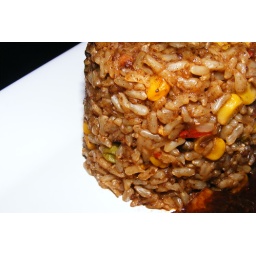
Fish steak in Jerk sauce, brown rice with green bean and corn